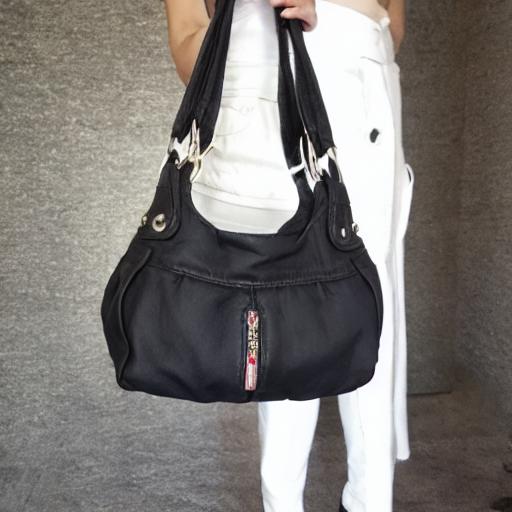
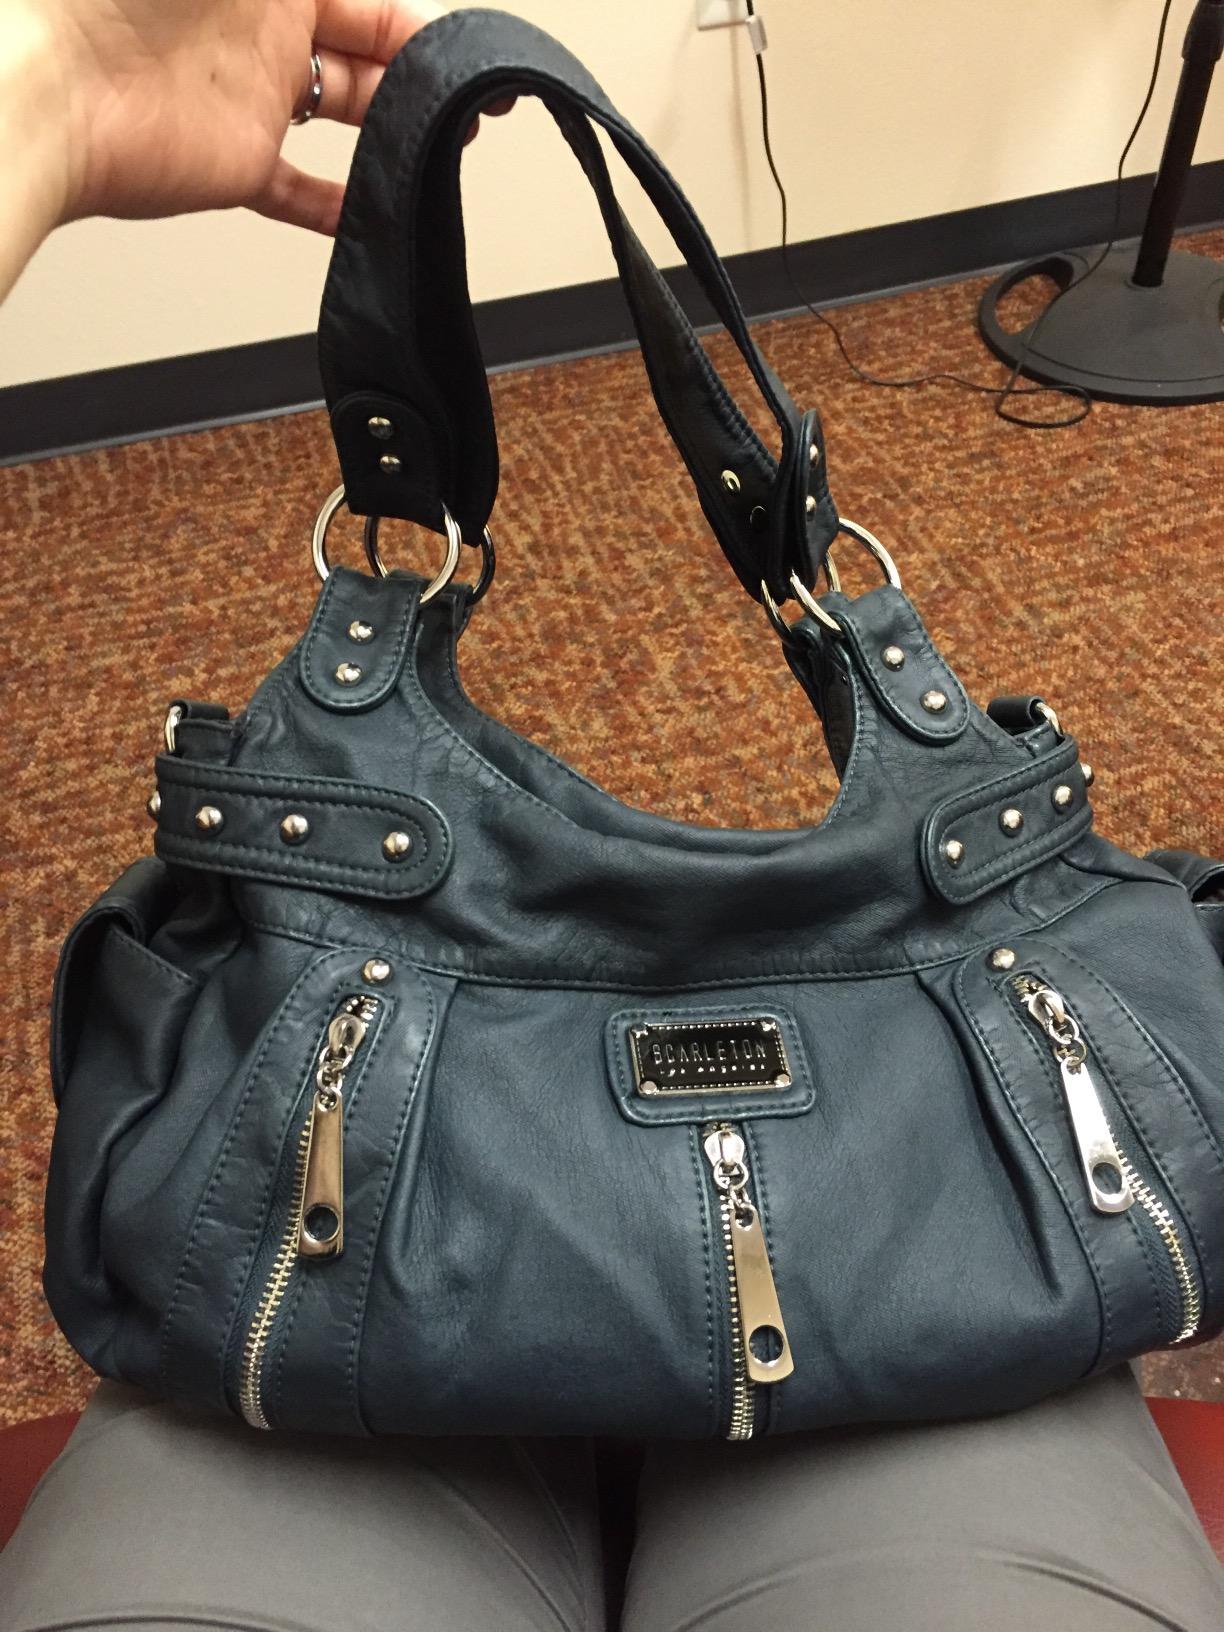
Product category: accessories_handbag
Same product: no